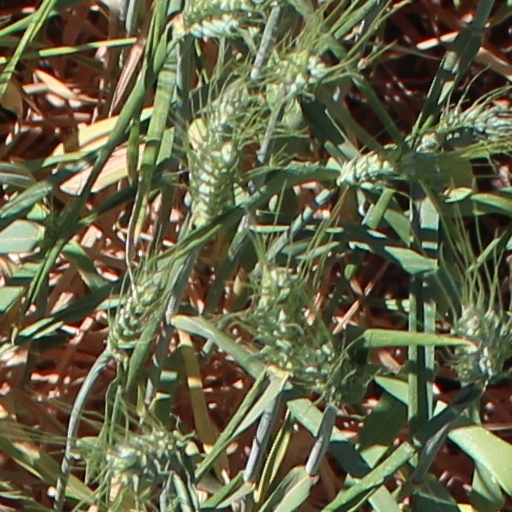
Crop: wheat